Pietro degli Ingannati

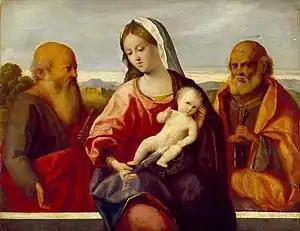
Madonna and Child with Saints Peter and Paul

Pietro degli Ingannati, also Pellegrino di Giovanni di Antonio, (active 1529–1548) was an Italian Renaissance painter who is known for his paintings of the Virgin and Child and his portraits.